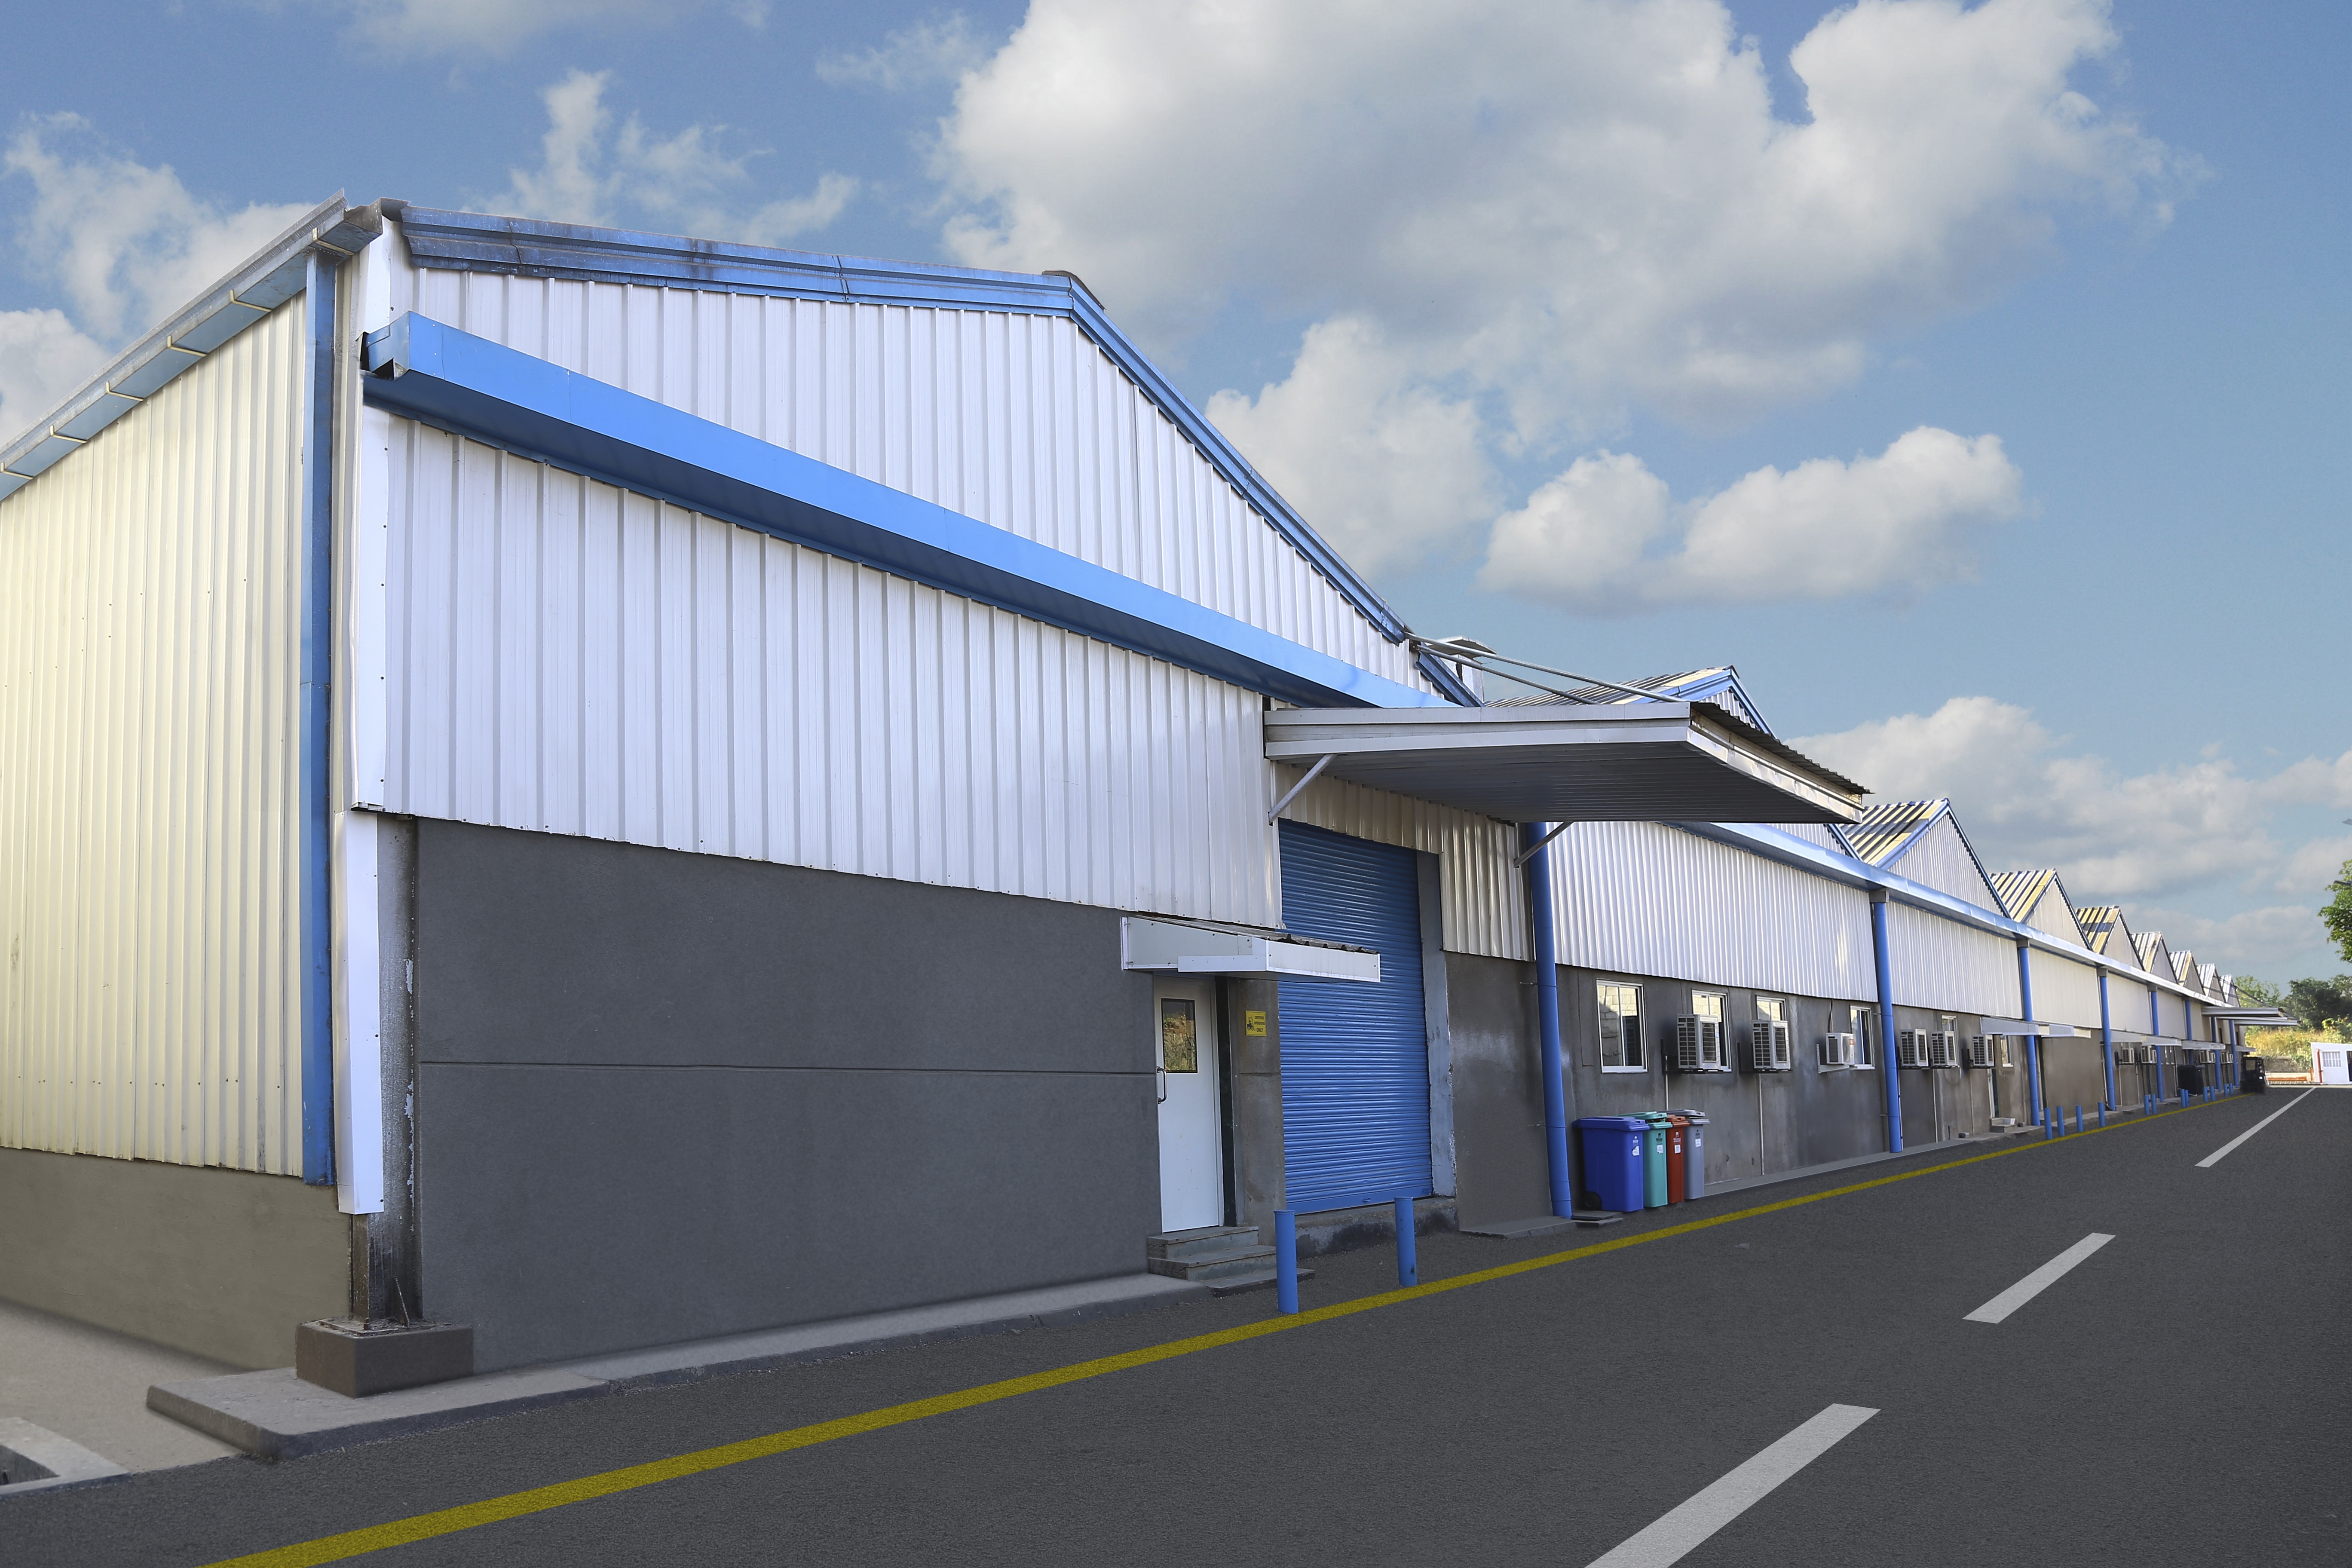
plant, sky, building, environment, construction, metal, facade, industrial, factory, industry, warehouse, outdoors, hangar, commercial building, chemical, petrochemical, real estate